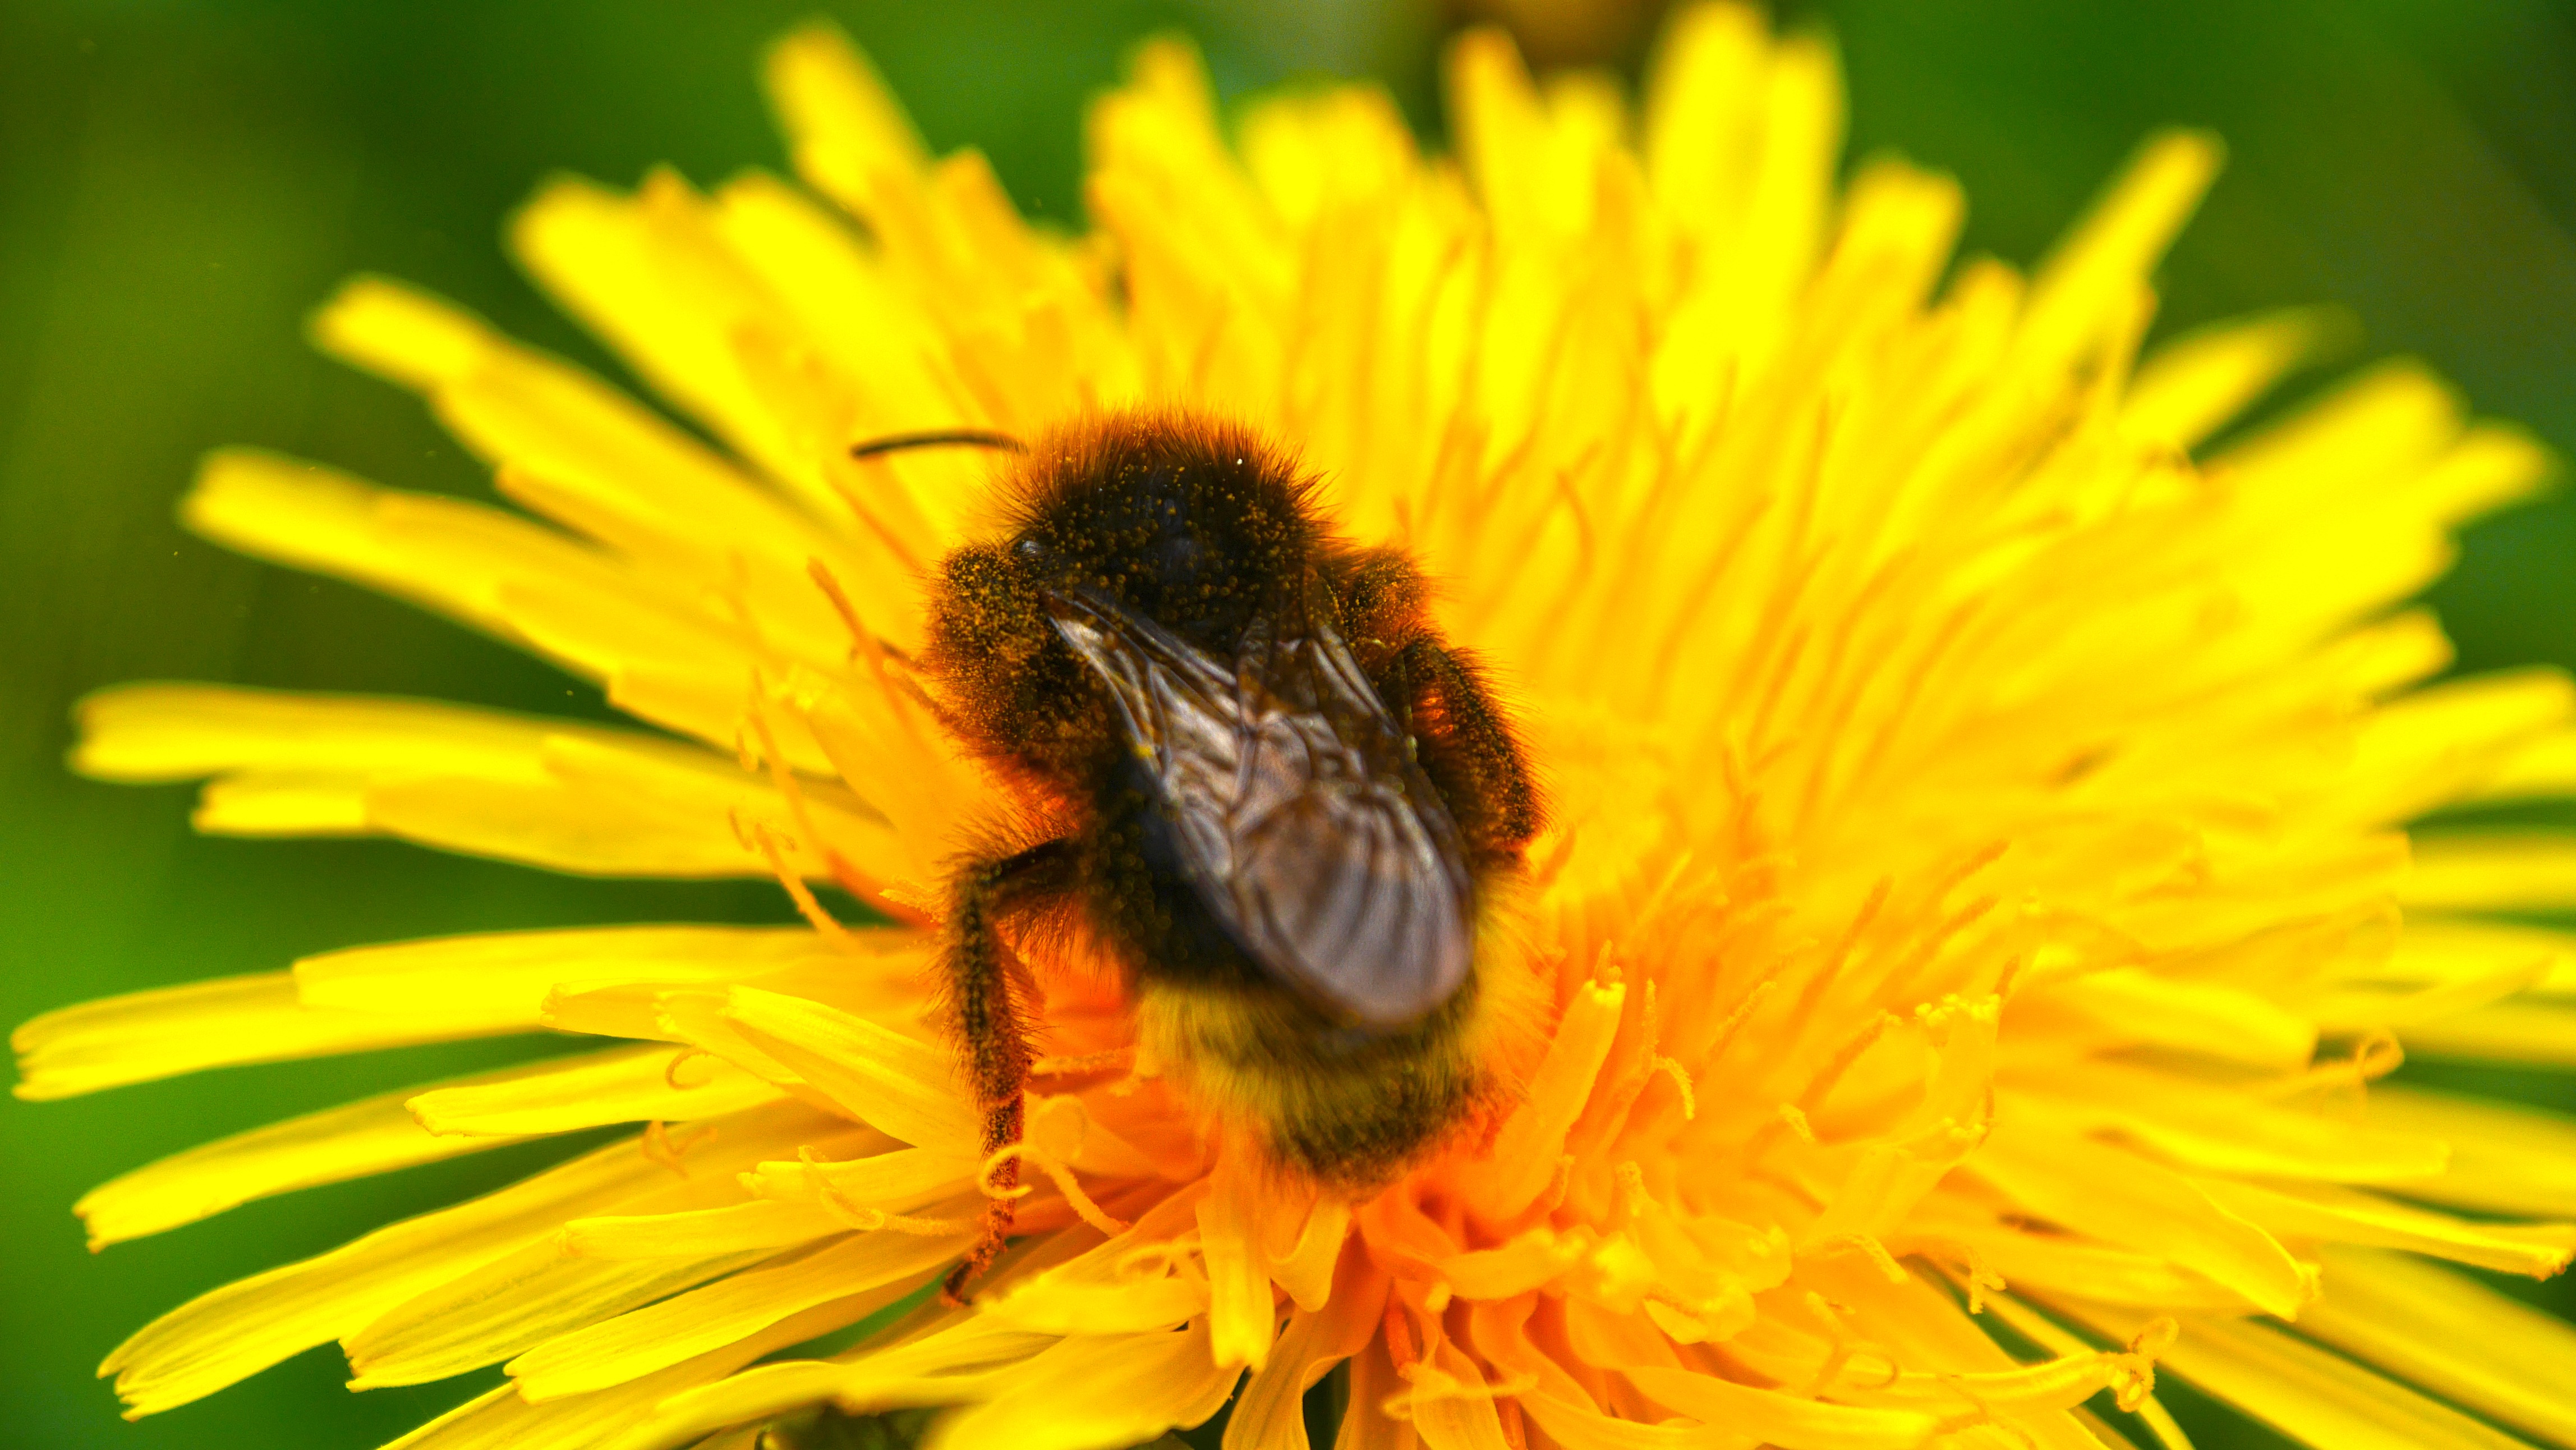
plant, flower, petal, pollen, pollination, insect, macro, yellow, flora, fauna, invertebrate, yellow flower, close up, bee, bumblebee, nectar, macro photography, flowering plant, honey bee, daisy family, pollinator, land plant, membrane winged insect